Joseph von Eichendorff Monument

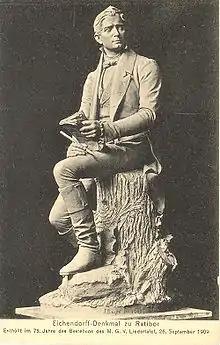
Postcard with a photograph of the monument from 1909

The initiative to build a monument for Eichendorff came from the "Liedertafel" Singing Society, which decided to honor its 75th anniversary and the 50th anniversary of the poet's death, which fell in 1907, in this way. Funds for this purpose were sought from about 9,000 singing associations throughout Germany, of which around 800 responded to the appeal. A total amount of 8,000 Deutsche Marks was collected, and the missing 4,000 was covered from the city treasury and thanks to a subsidy from the government of the Province of Silesia.